Kendrick Lamar

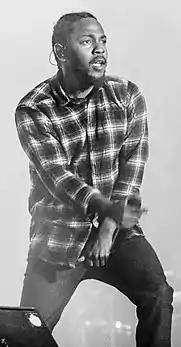
Lamar performing at the Festival Internacional de Benicàssim in 2016

On March 1, 2017, during a cover story for "T", Lamar confirmed that he was working on his fourth album, "Damn". He released the promotional single "The Heart Part 4" on March 23, before releasing the album's lead single "Humble" on March 30. The song debuted at number two on the Hot 100 and reached the top spot in its second week of charting. It is Lamar's second single, and first as a lead artist, to top the chart. "Damn" was released on April 14. It utilized a more mainstream musical palette than "To Pimp a Butterfly", exploring R&B and pop elements. "Rolling Stone" described its sonics as a "brilliant combination of the timeless and the modern, the old school and the next-level." "Damn" became Lamar's most commercially successful album. It spent four non-consecutive weeks atop the "Billboard" 200, marking his third consecutive number-one album, and debuted with 603,000 units sold. All of the album's 14 songs debuted on the Hot 100, including the top-20 singles "Loyalty" and "Love". "Damn" was the seventh best-selling album of 2017, according to the International Federation of the Phonographic Industry (IFPI), while "Humble" was the sixth best-selling single of the year. By June 2018, it became the first album by a rapper or solo artist to have every song featured earn a gold certification or higher from the Recording Industry Association of America.